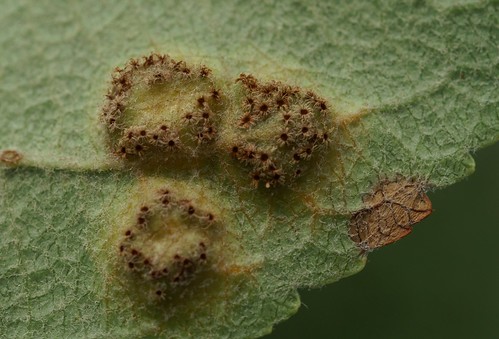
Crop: apple
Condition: rust